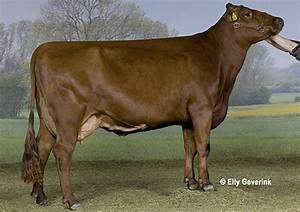
Label: mucca